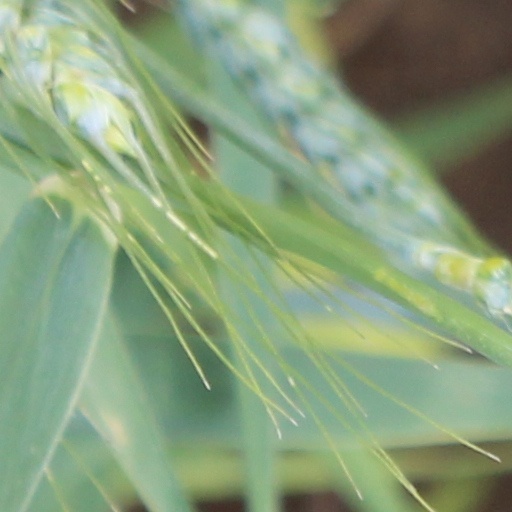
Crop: wheat